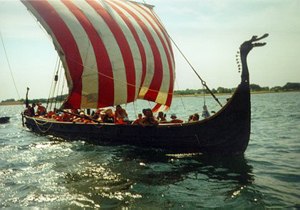
Imme Gram
Imme Gram
Vikingeskibet Imme Gram af Tønder Skibslag
Imme Gram var en en rekonstruktion af Ladbyskibet fra ca. år 800. Det blev bygget af søspejdere i Gram i 1963 i Endrupskov, der tidligere blev kaldt Imme.